Edward Griffith Colpoys

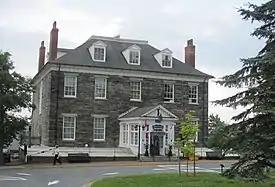
Colpoys' Residence while Commander-in-Chief, North American Station

Griffith was born in the late 1760s, possibly 1767, into a Royal Navy family. His father was Sir Edward Griffith (1767–1832) and his uncle was John Colpoys (1742–1821), later to become a prominent admiral of the French Revolutionary Wars.